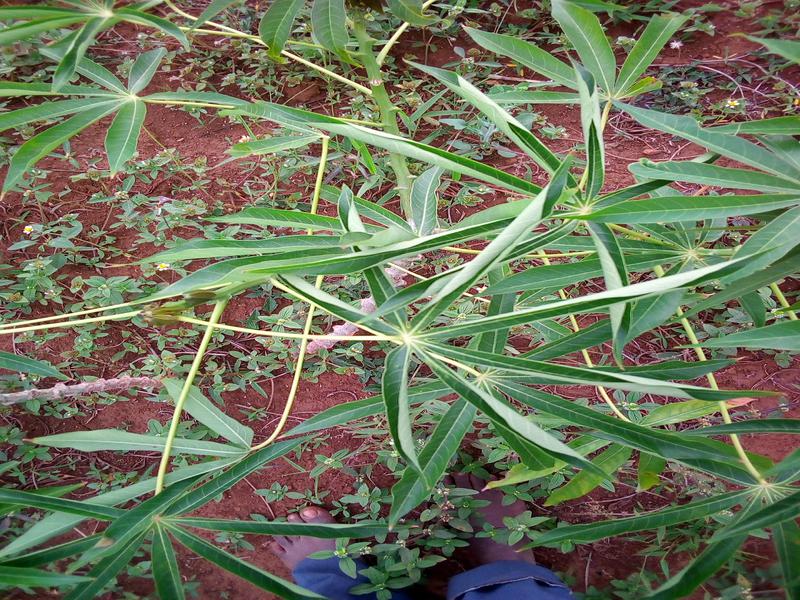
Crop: cassava
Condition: healthy